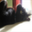
Label: cat